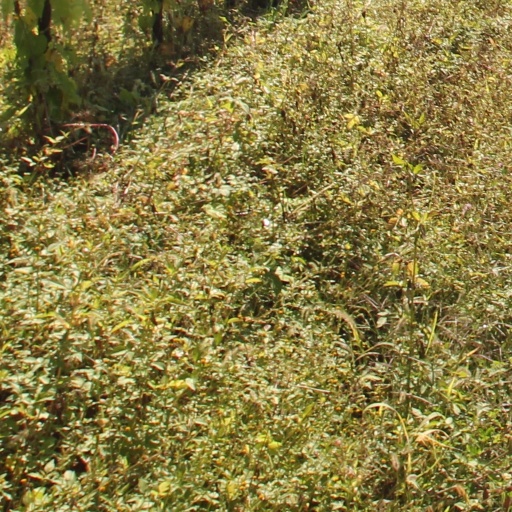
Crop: grape